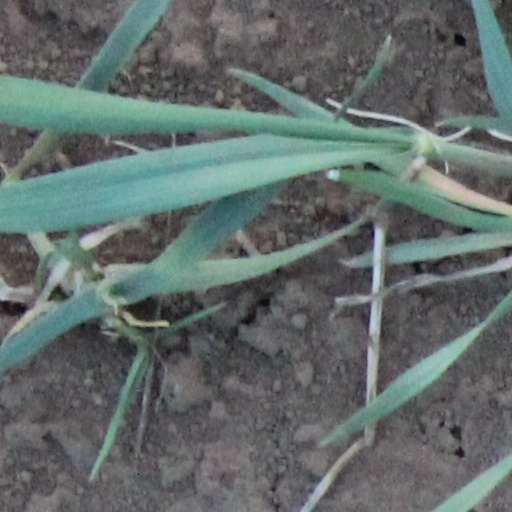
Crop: wheat